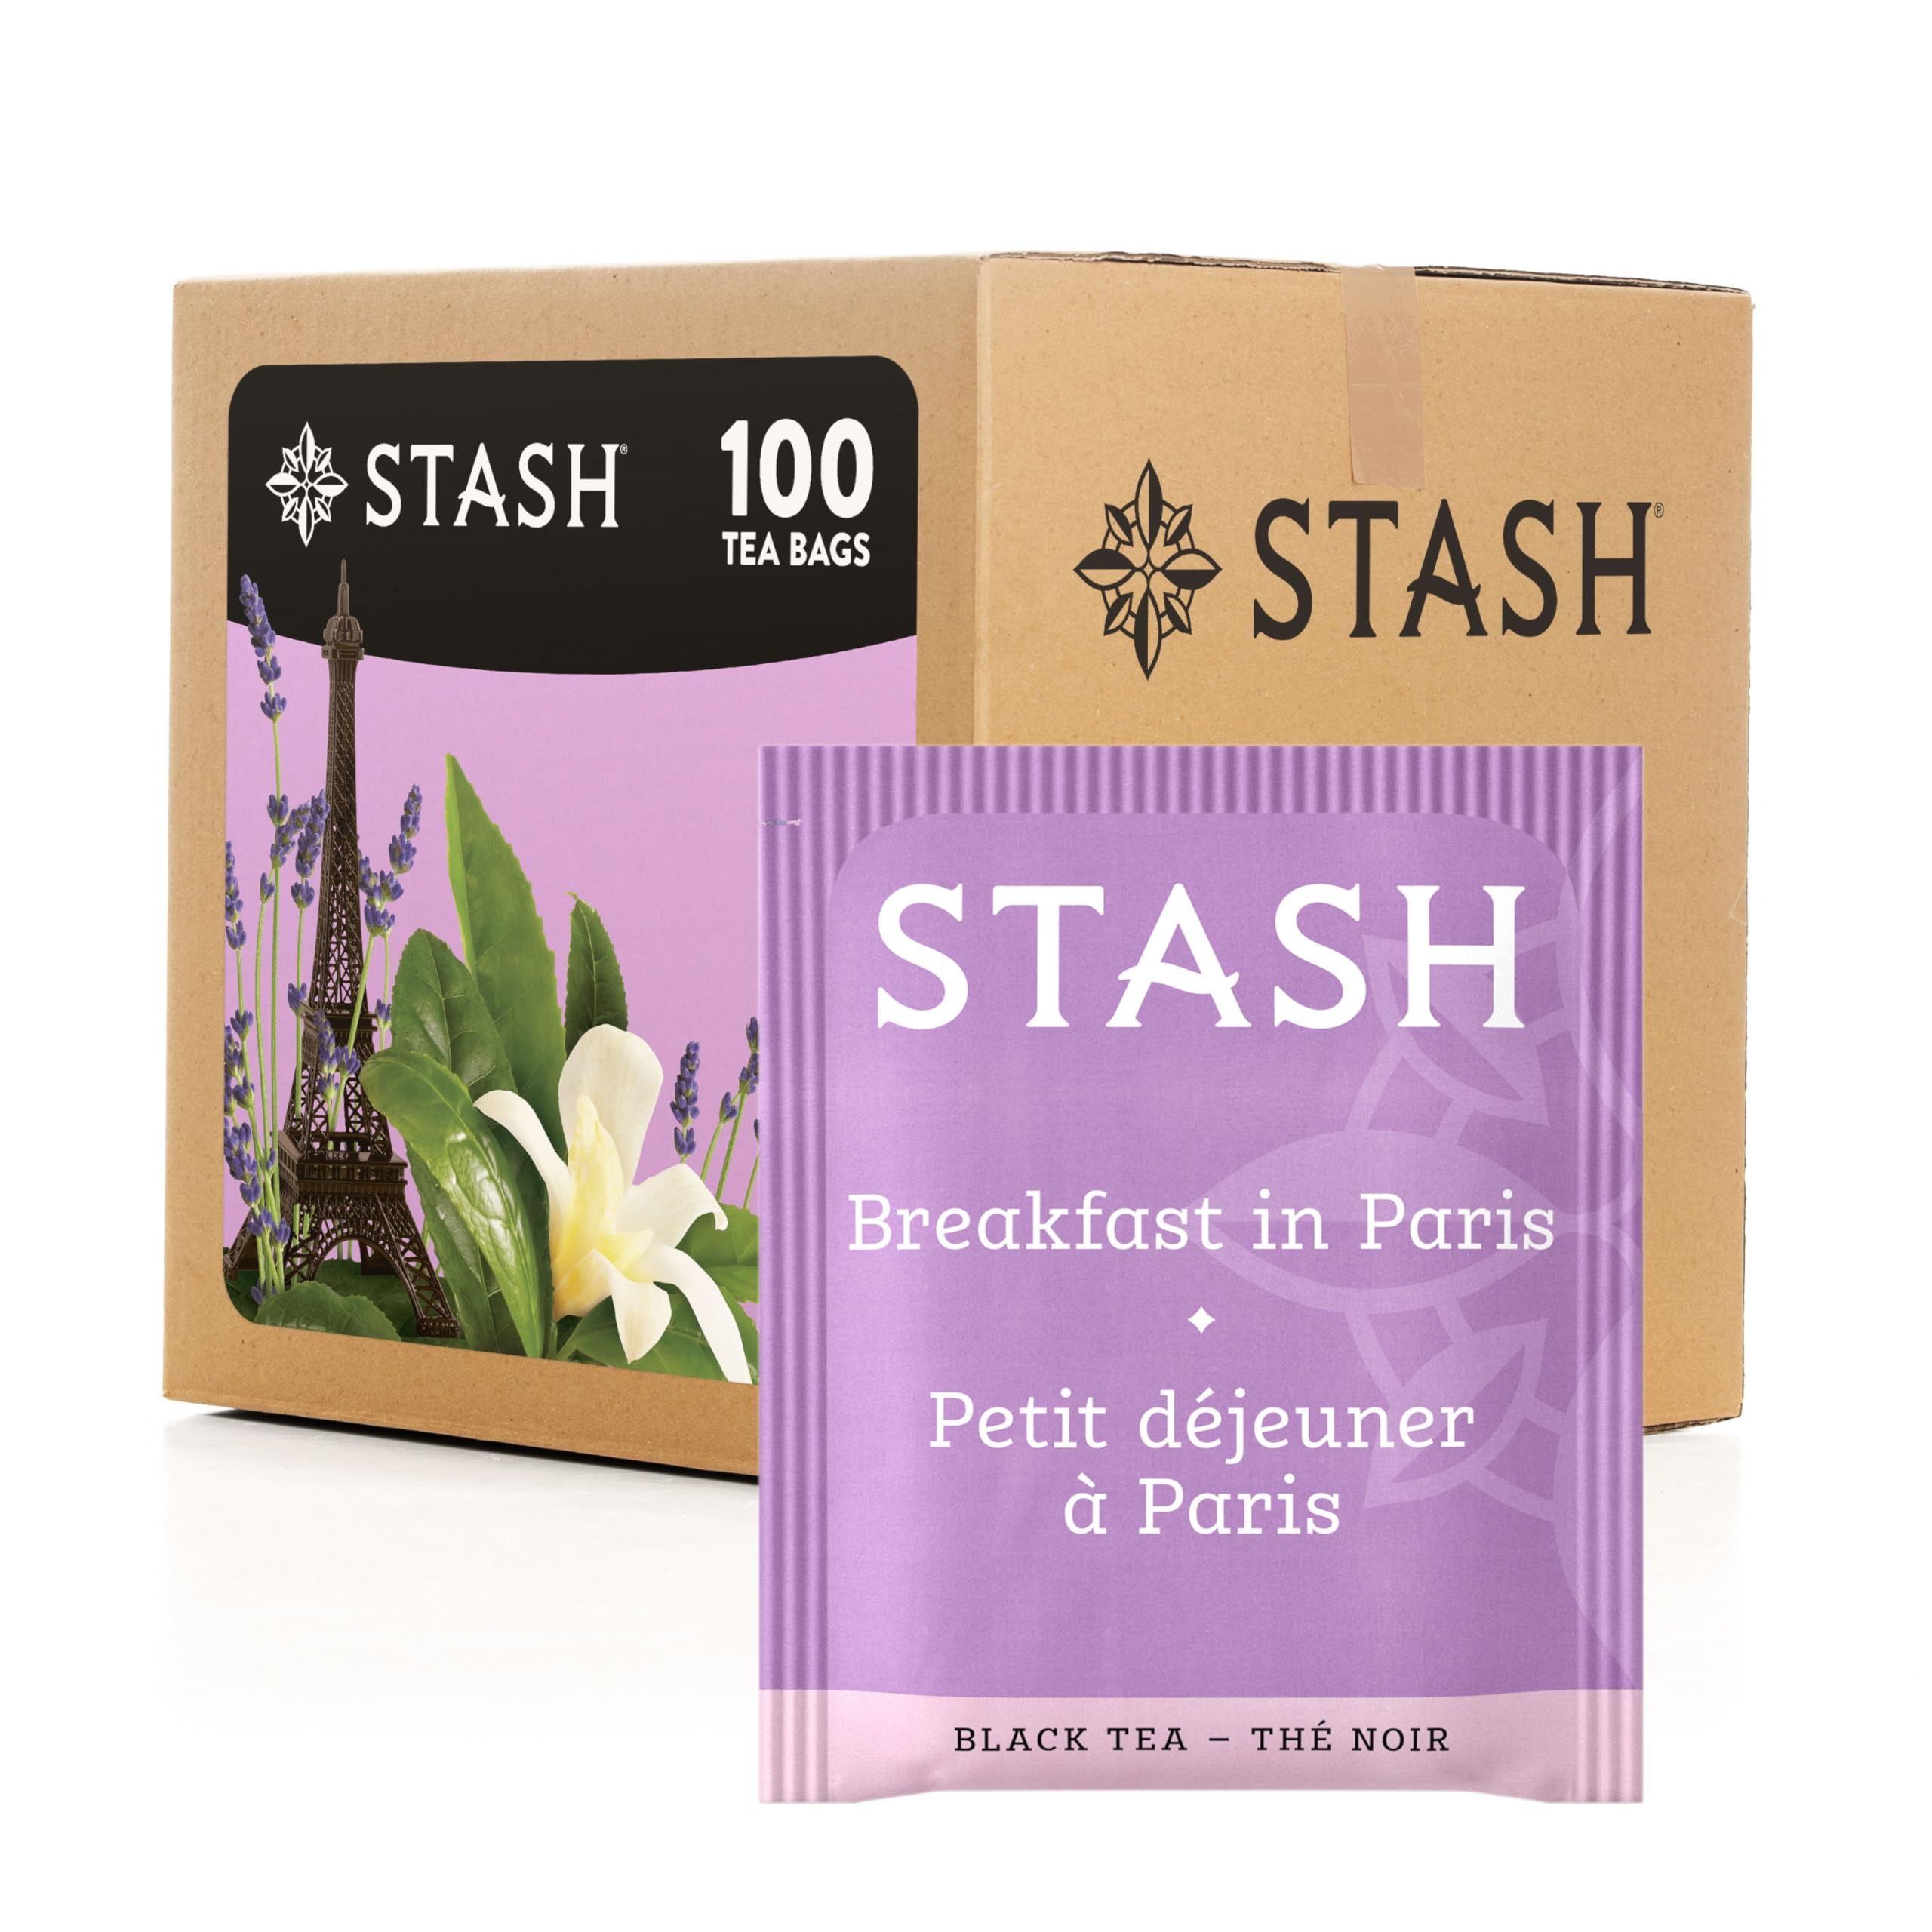
Item Name: Stash Tea Breakfast in Paris Black Tea, Box of 100 Tea Bags
Bullet Point 1: Breakfast in Paris Black Tea: This perfect blend of rich black teas, aromatic lavender, and bright bergamot brews a romantic Earl Grey style tea that is delicious with milk and sugar or on its own
Bullet Point 2: Incomparable Quality: From herbal, black, and green to white, or oolong, our premium tea bags are packaged in stay fresh foil wrappers to deliver a high quality cup , from morning chai to bedtime chamomile
Bullet Point 3: Find Your Flavor: With over 150 teas to choose from including loose leaf, iced tea, green tea, decaffeinated black tea, chai, herbal teas and more, you're sure to find your next favorite with Stash
Bullet Point 4: Proud To Be A B Corp: We believe diversity and boldness should be in our community and society, as well as in our cup; As a certified B Corp we act in the best interests of our people, partners, and planet
Bullet Point 5: Stash Tea: Brought to life in 1972 by 2 Portland hippies, we believe that tea is an opportunity to excite the senses and surprise your taste buds with a diverse range of bold flavors
Value: 100.0
Unit: Count

Price: 6.58